Belarusian national revival

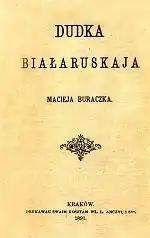
"Dudka Bialaruskaja", an 1891 book of poems by Francišak Bahuševič

The Belarusian national revival, otherwise known as the Belarusian National Awakening is a social, cultural and political movement that advocates the revival of Belarusian culture, language, customs, and the creation of the Belarusian statehood at the national foundation.